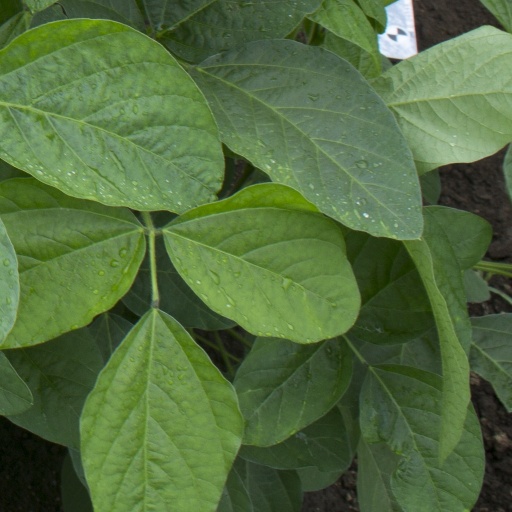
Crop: soybean